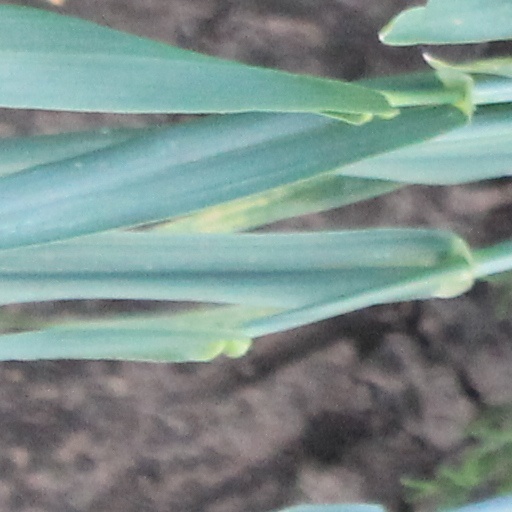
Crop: wheat